Describe the emotion expressed in this image:  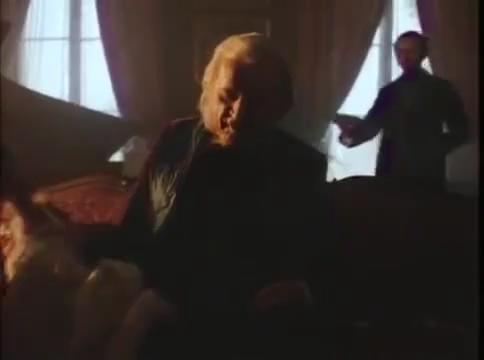
This person displays Fear, valence and arousal with low intensity.